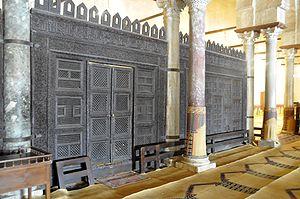
La façade qui donne sur la salle de prière de la Maqsoura de la Grande Mosquée de Kairouan.
Les Zirides sont une dynastie berbère sanhajienne qui régna dans l'est de l'Afrique du Nord, originaire du Maghreb central, ils contrôlent épisodiquement une grande partie du Maghreb entre 972 et 1014 et vont régner sur l'Ifriqiya jusqu'en 1148.
Cet article concerne les événements concernant l'architecture qui se sont déroulés durant le IXᵉ siècle :
La maqsura, également orthographié maksoura, maqsoura ou maksura, est une pièce privée, de petite taille, caractéristique de l'architecture islamique.